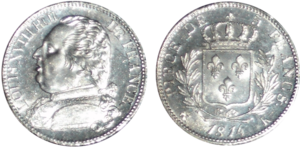
Pièce de 5 francs émise sous Louis XVIII en 1814
Cet article liste les émissions de franc français sous la Restauration entre 1814 et 1830. Ces pièces sont à l’effigie des deux rois de France de cette période : Louis XVIII et Charles X.